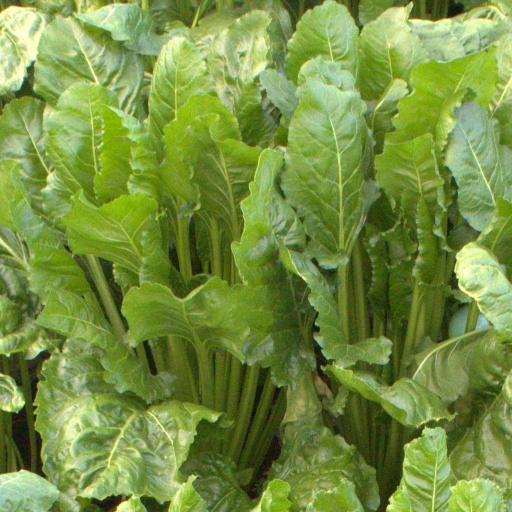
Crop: sugar beet